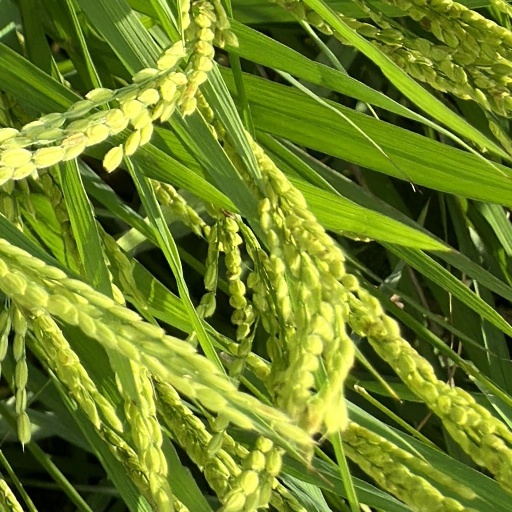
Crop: rice